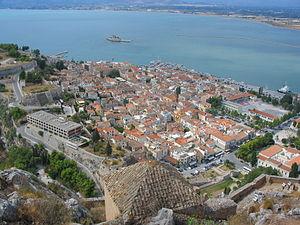
Nauplie est une ville grecque du Péloponnèse. Capitale de l’Argolide, siège d’un évêché, située en bord de mer, c'est une cité historique et touristique qui compte 14 203 habitants. Le dème des Naupliens, créé dans le cadre du programme Kallikratis, est constitué des districts d'Asini, Nauplie, Nouvelle-Tirynthe et Midéa.